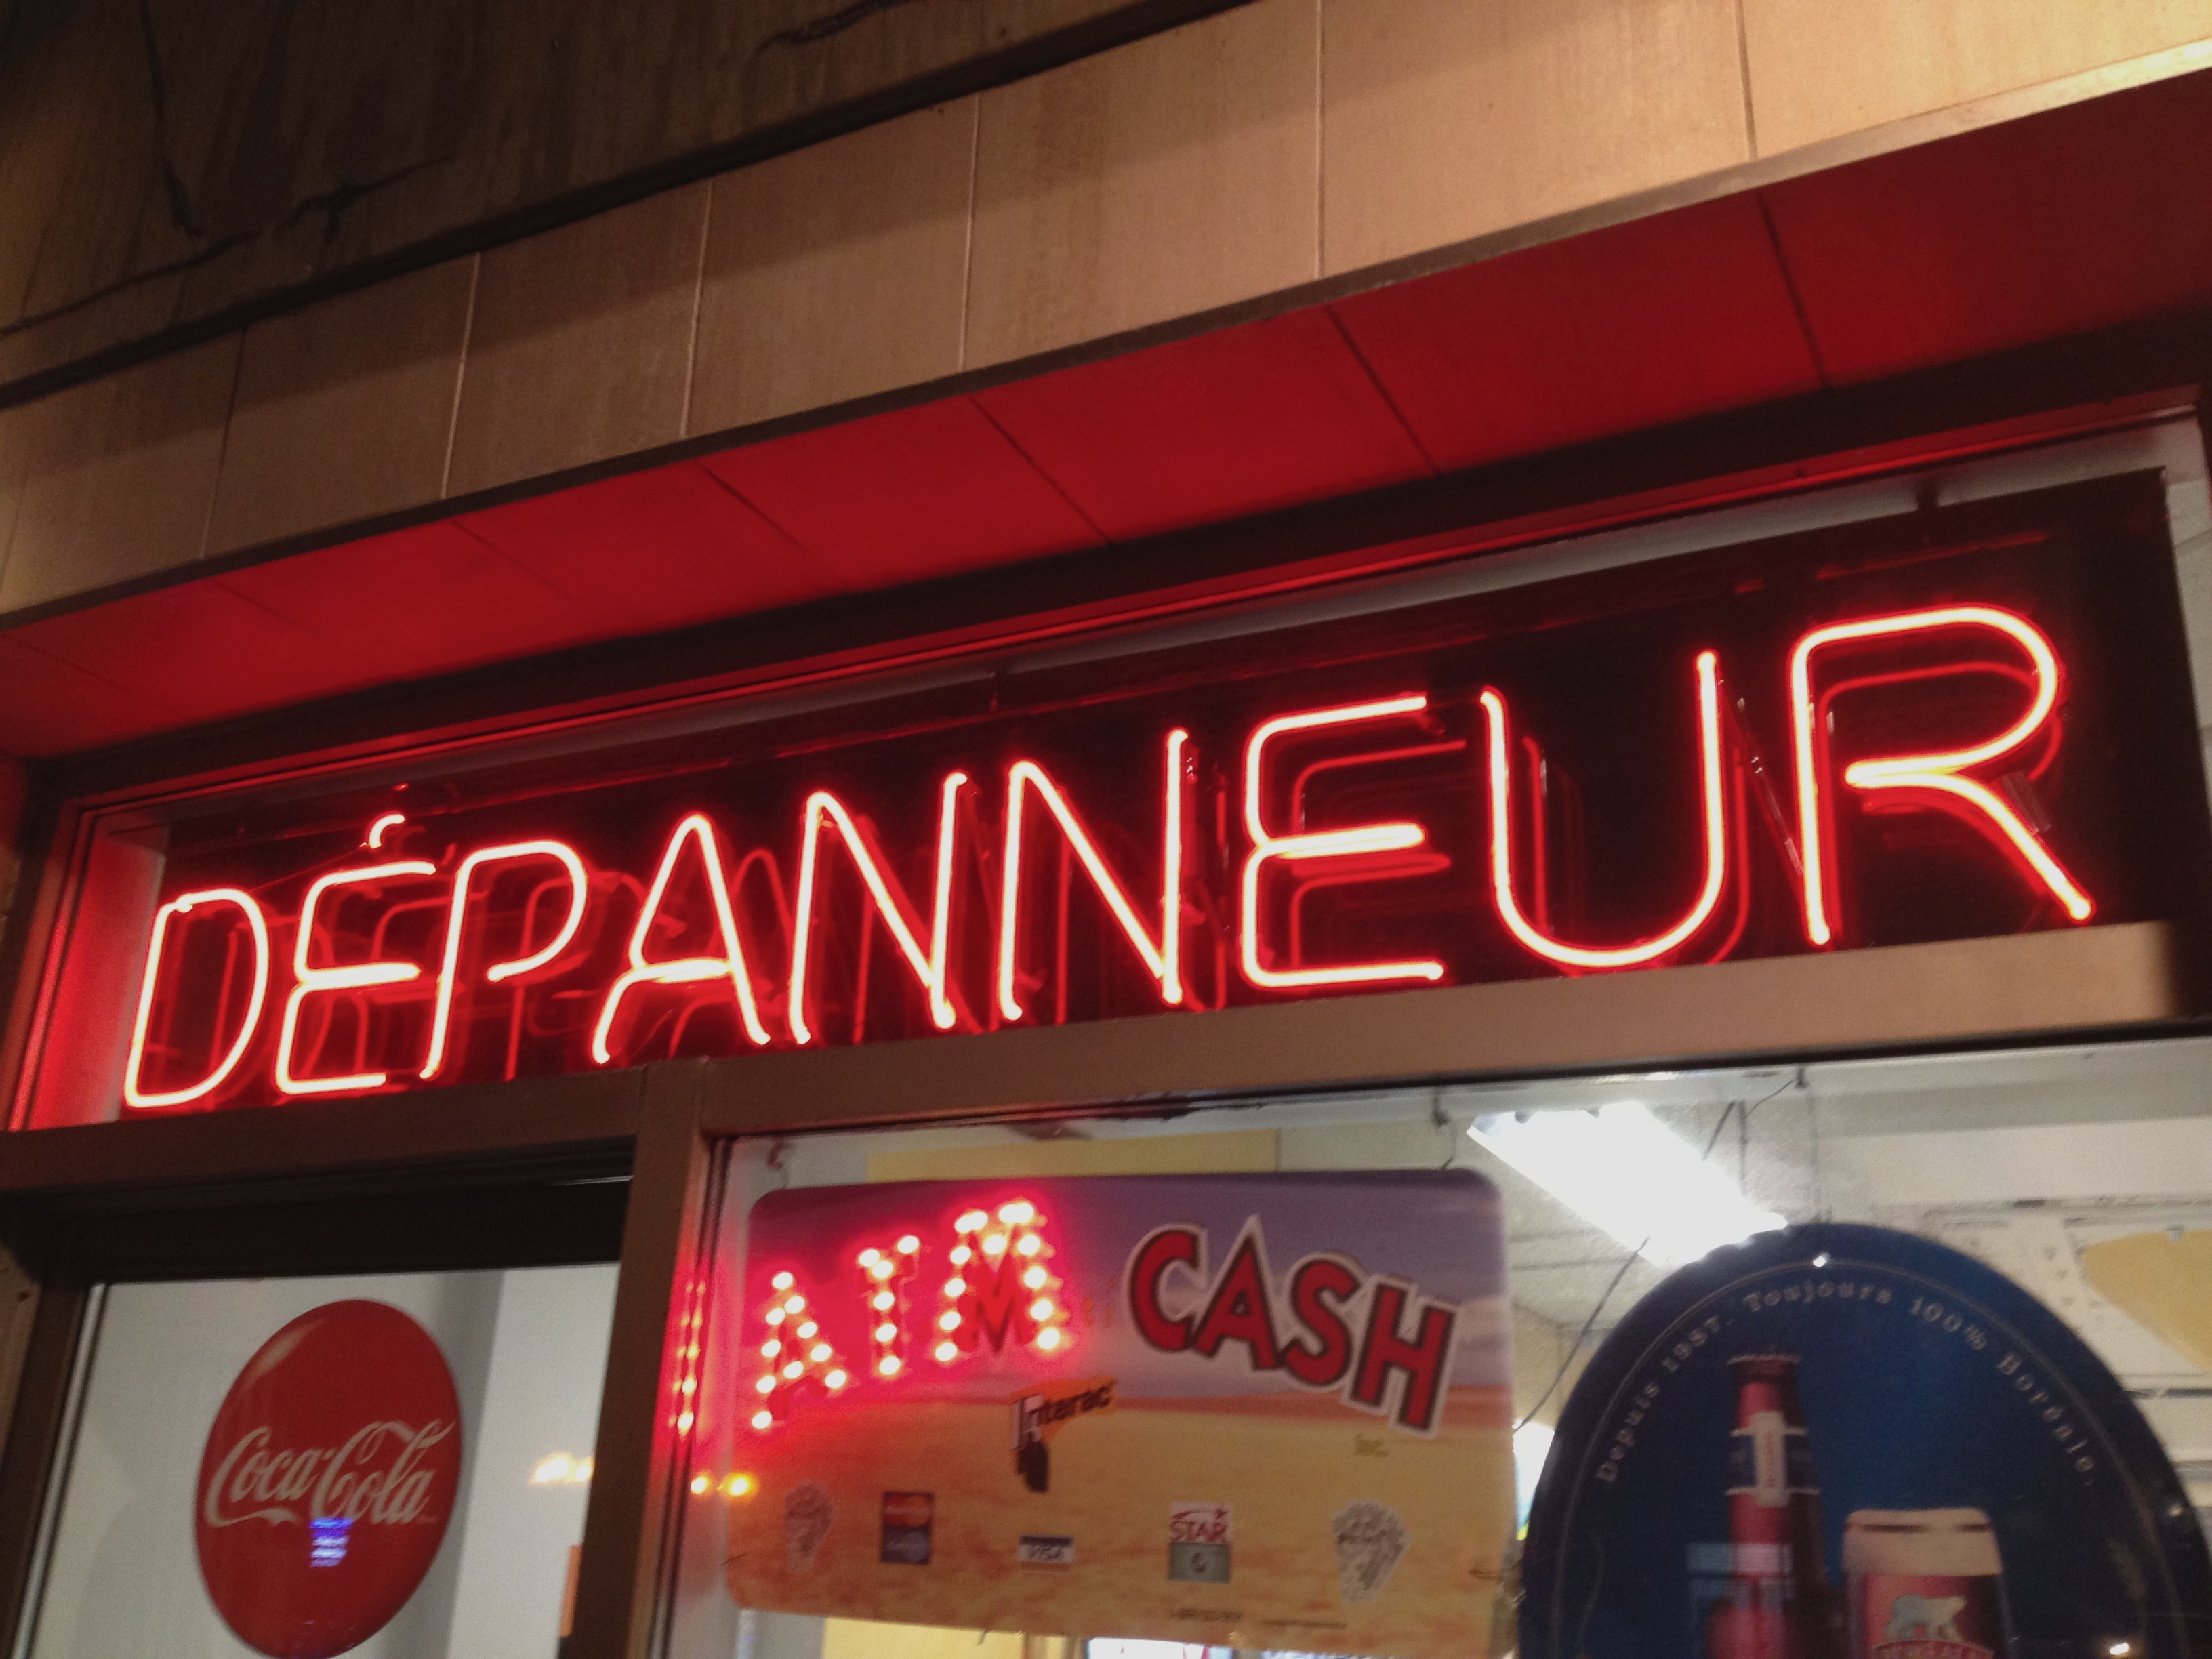
restaurant, sign, red, signage, neon, neon sign, display device, electronic signage